Total absorption spectroscopy

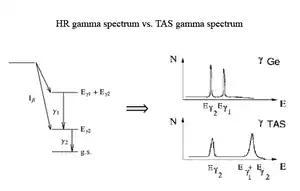
Hypothetical beta decay seen by high-resolution (germanium mainly) and TAS detectors. There is a change in philosophy when measuring with a TAS. With a germanium detector (Ge), the energy peaks corresponding to individual gammas are seen, but the TAS detector gives a spectrum of the levels populated in the decay (ideal TAS). The TAS detector has less resolution but higher efficiency.

Total absorption spectroscopy is a measurement technique that allows the measurement of the gamma radiation emitted in the different nuclear gamma transitions that may take place in the daughter nucleus after its unstable parent has decayed by means of the beta decay process. This technique can be used for beta decay studies related to beta feeding measurements "within the full decay energy window" for nuclei far from stability.